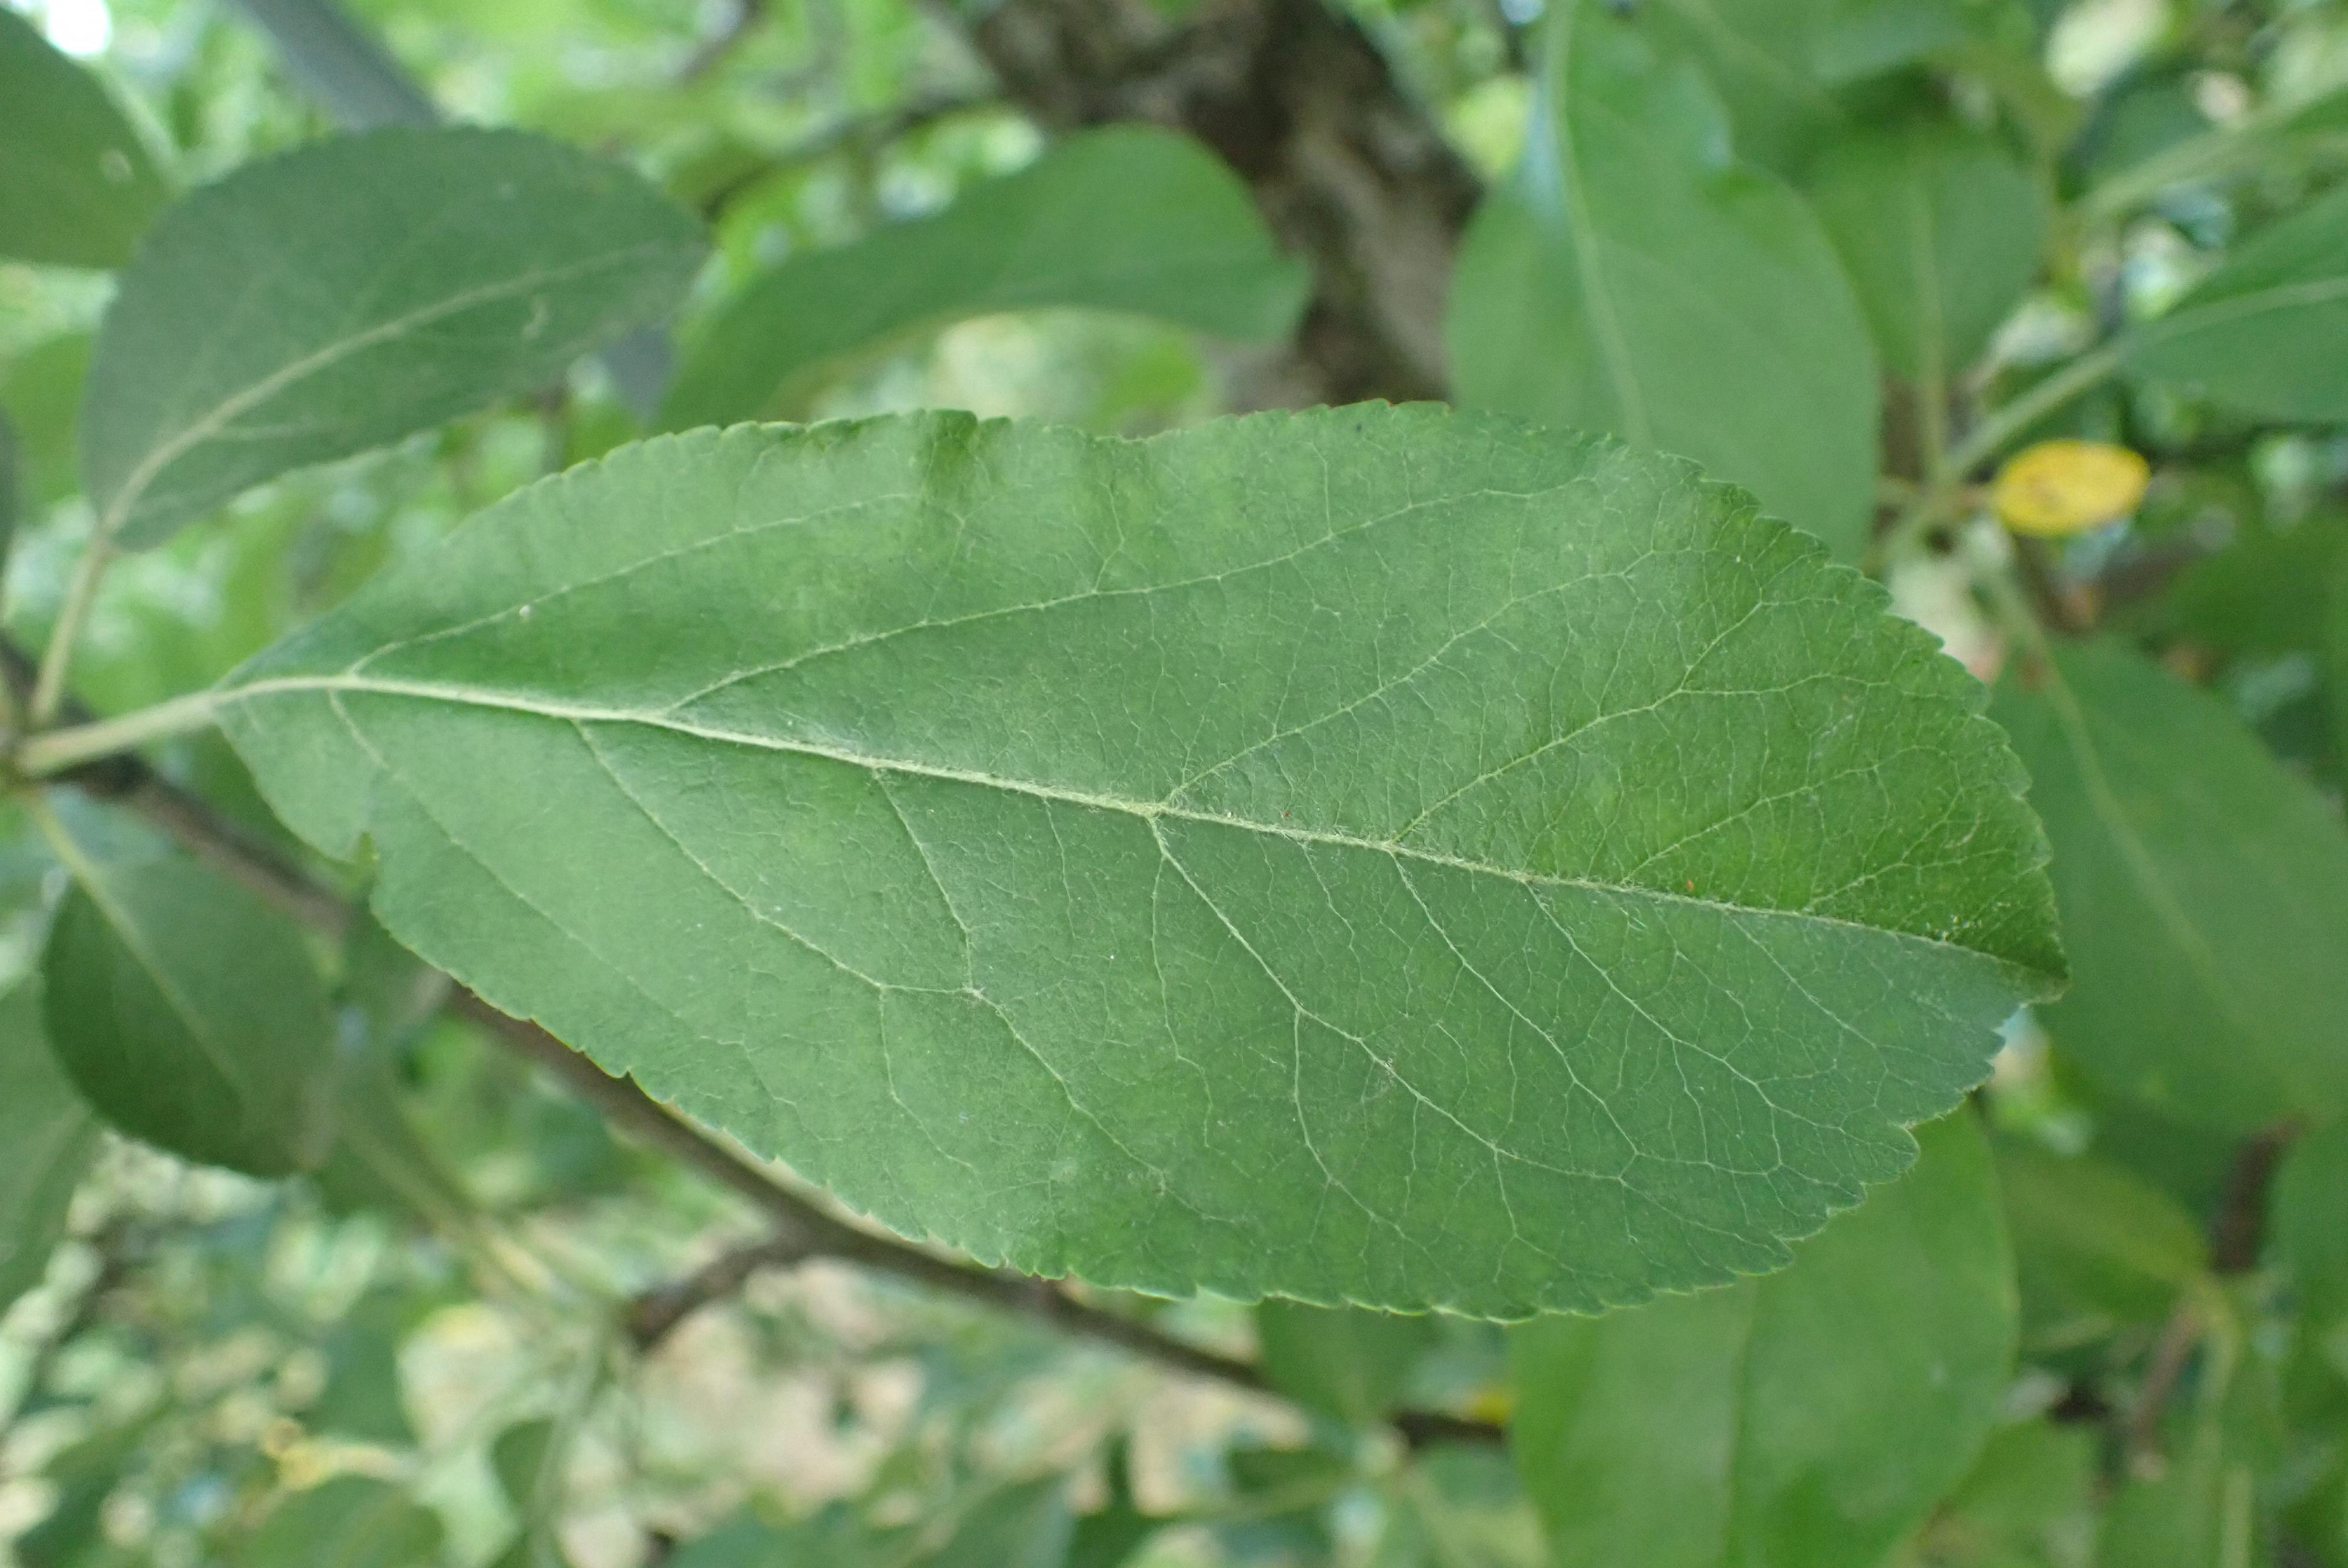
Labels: healthy